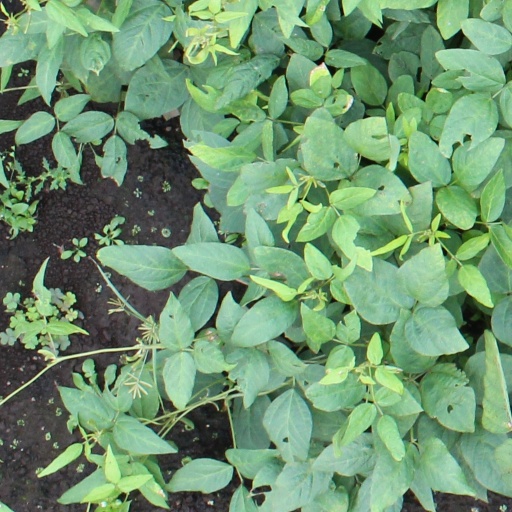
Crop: soybean